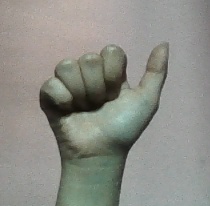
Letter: dhad